Answer in natural language. How many Paintings are visible in the scene? Choose between the following options: 0, 4, 1, 3 or 2
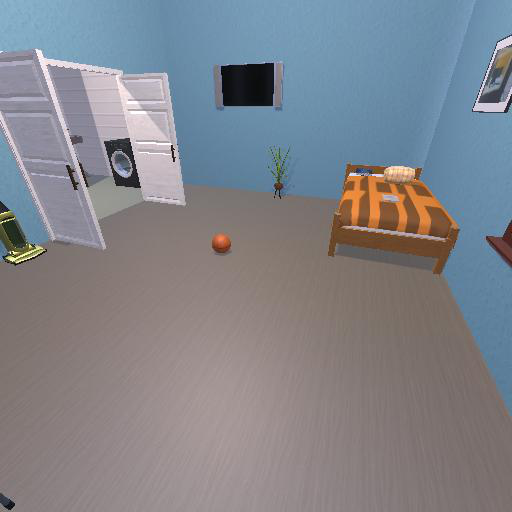
<answer>1</answer>